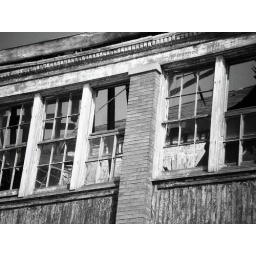
Sunroom black and white Infirmary of the Asylum for the Insane in London, ON